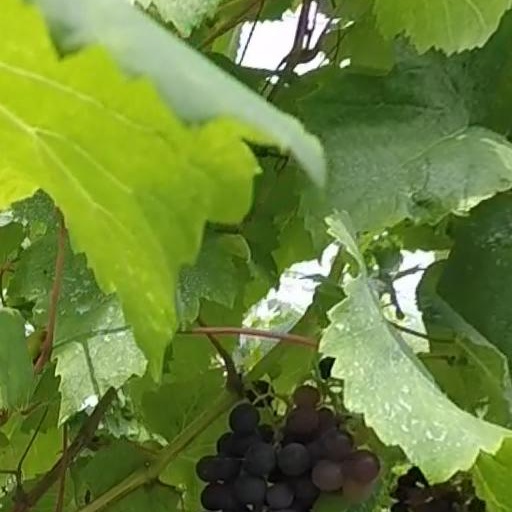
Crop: grape